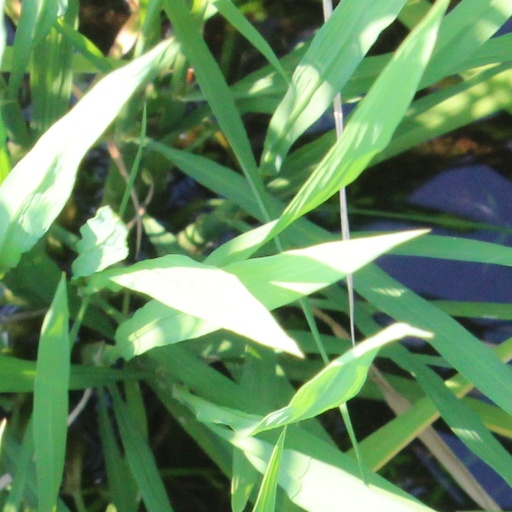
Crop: rice